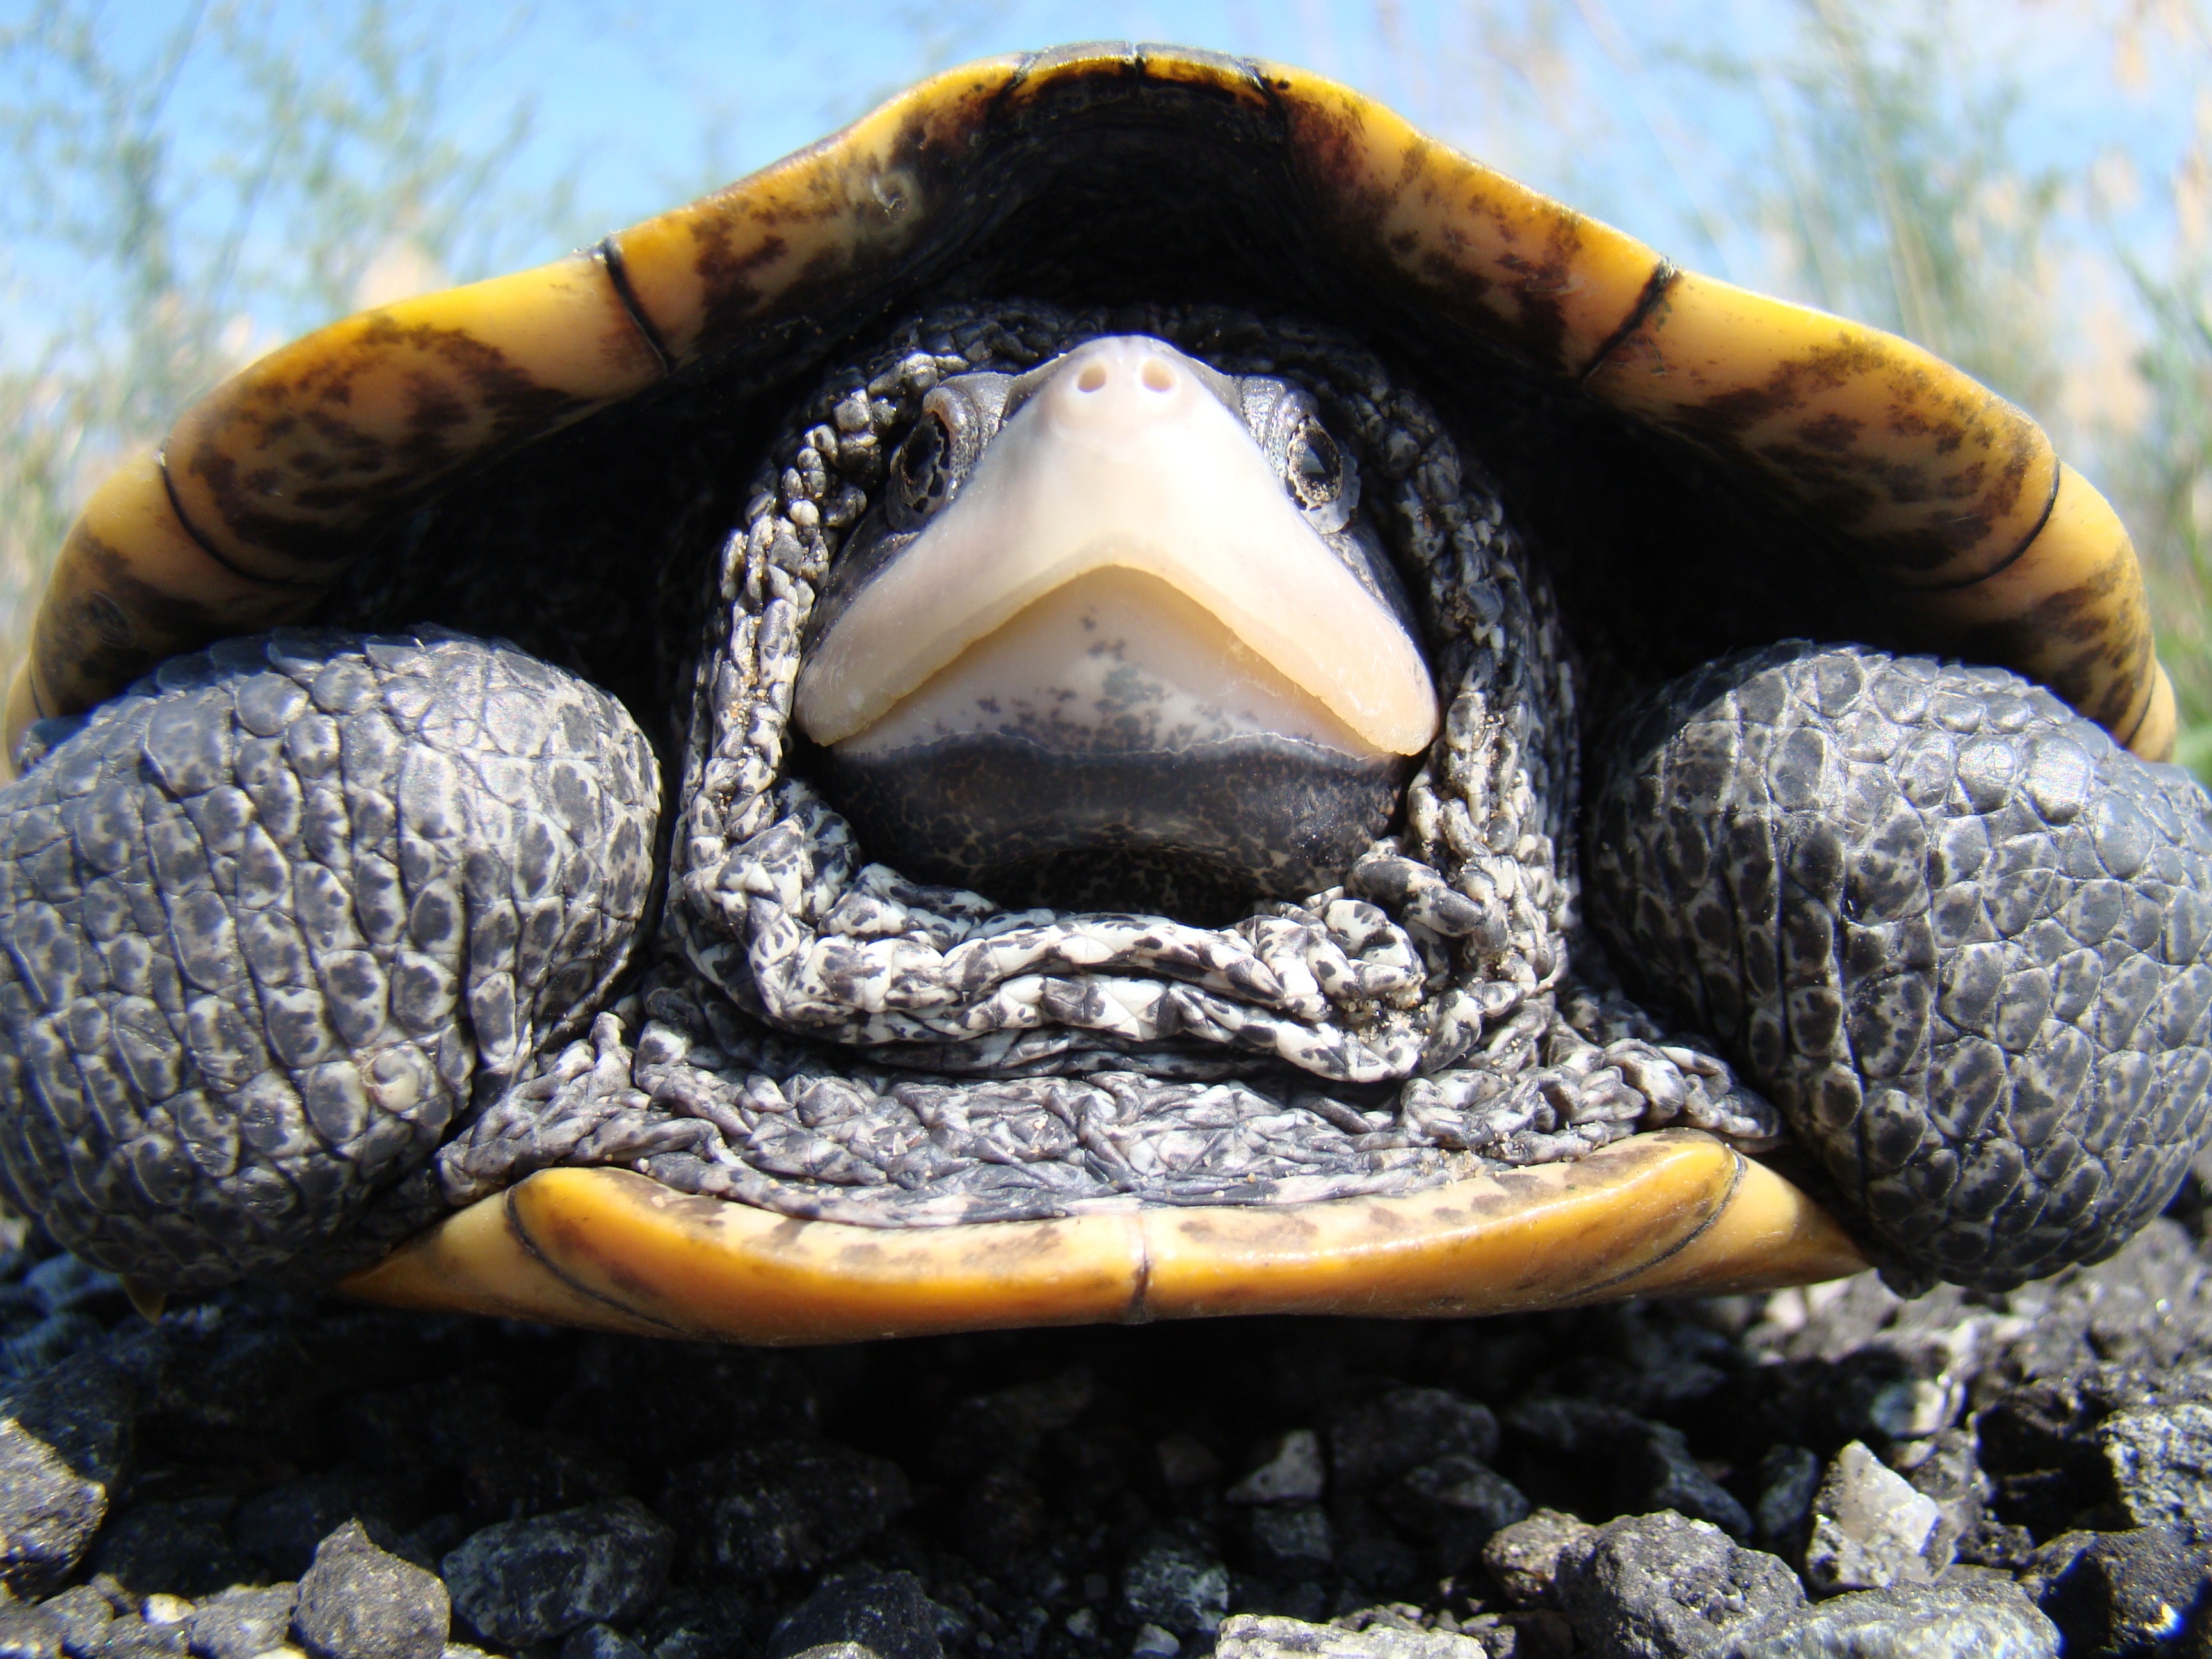
old, wildlife, biology, turtle, reptile, fauna, shell, close up, face, vertebrate, adult, macro photography, marine biology, diamondback terrapin